Blackwood railway station (Wales)

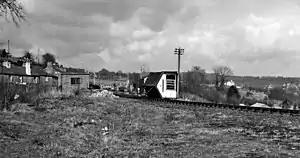
The remains of Blackwood station in April 1965, looking south towards Nine Mile Point. The remnants of the signal box can be seen on its side.

Blackwood railway station was a station on the Sirhowy Railway. It served the town of Blackwood, Caerphilly.